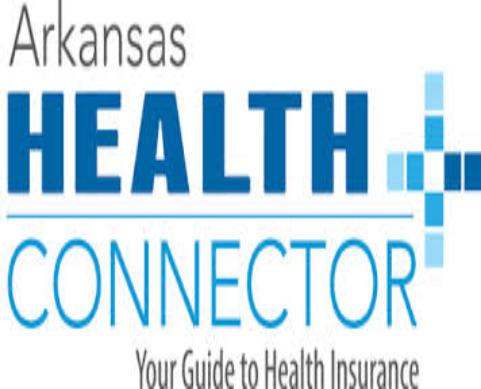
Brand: Connector
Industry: Electronic